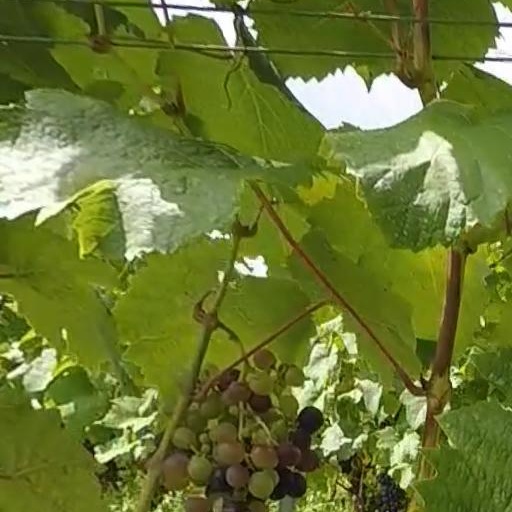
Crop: grape